Describe the emotion expressed in this image:  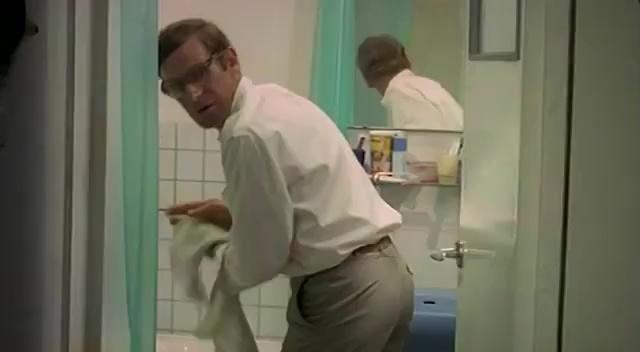
This person displays Pain, valence and arousal with low intensity.